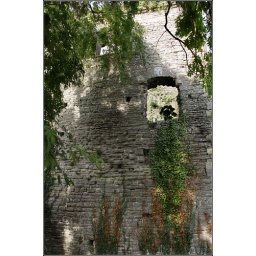
A wall in the older part of the castle